Dominant seventh sharp ninth chord

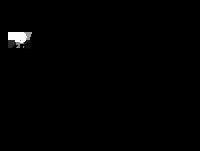
9 dominant seventh chord (on E: m3=G=F=A9).

The dominant 79 chord is usually found in blues contexts because in a blues scale a minor third (blue note) in the melody is usually played against a dominant seventh chord. The third of the dominant chord is the seventh degree of the scale. The chord was used in popular music as far back as the bebop era of the 1940s, and it appears with some regularity in blues and rhythm-and-blues of the 1950s and 1960s.